William Bowness

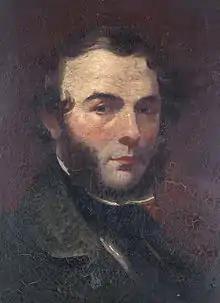
Self-portrait by William Bowness

Bowness was born in Highgate, Kendal, Westmorland in 1809, the son of Richard Bowness, a hosier, and Jane Knipe. His parents were Inghamites belonging to the Pear Tree Chapel, which was an early version of the Methodists. His father died young and his mother took over the business to provide for her young children, William and his four sisters.